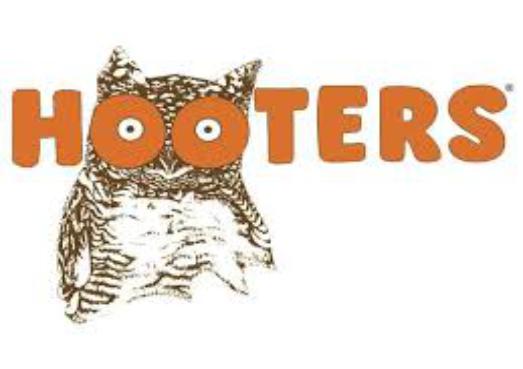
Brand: Hooters
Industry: Leisure